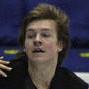
Age: 17